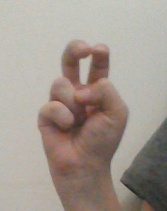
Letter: toot